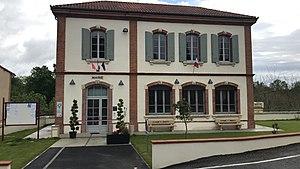
Trébons-sur-la-Grasse est une commune française située dans le département de la Haute-Garonne, en région Occitanie.